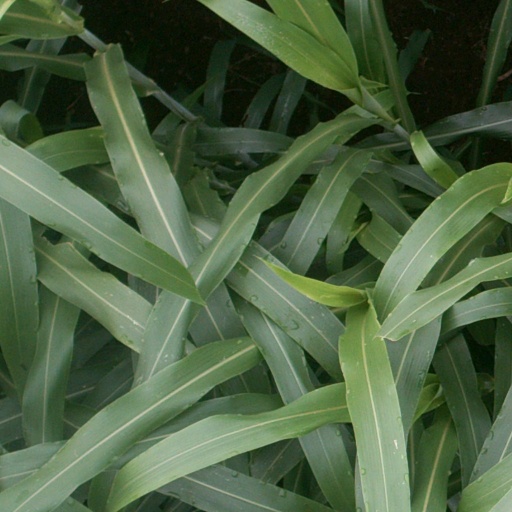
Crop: sorghum